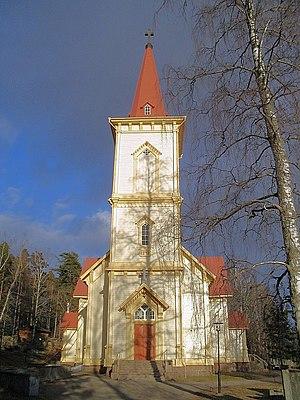
Cet article recense les églises évangéliques-luthériennes de Finlande.
L'église de Jaala est une église en bois située dans le quartier Jaala de la commune de Kouvola en Finlande.
August Boman est un architecte finlandais.